Itō Hirobumi

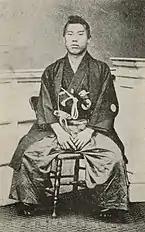
Itō as a young samurai, 1863

In 1856, Itō was sent for guard duty in Sagami Province. There, in 1857, Kuruhara Ryōzō, a brother-in-law of Kido Takayoshi, recognized Itō's potential and encouraged his intellectual pursuits. Later that year, Itō returned to Chōshū and, with Kuruhara's introduction, enrolled in the Shōka Sonjuku, a private academy run by the influential scholar and activist Yoshida Shōin. The academy was a crucible for many future leaders of the Meiji Restoration, including Takasugi Shinsaku and Yamagata Aritomo.